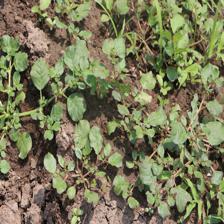
Label: BroadLeafWeed